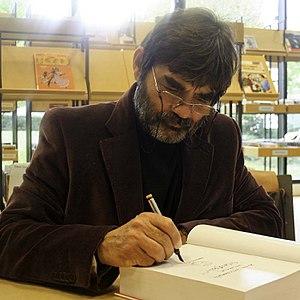
Gérard Boutet, né le 15 août 1945 à Josnes, est un écrivain français contemporain.